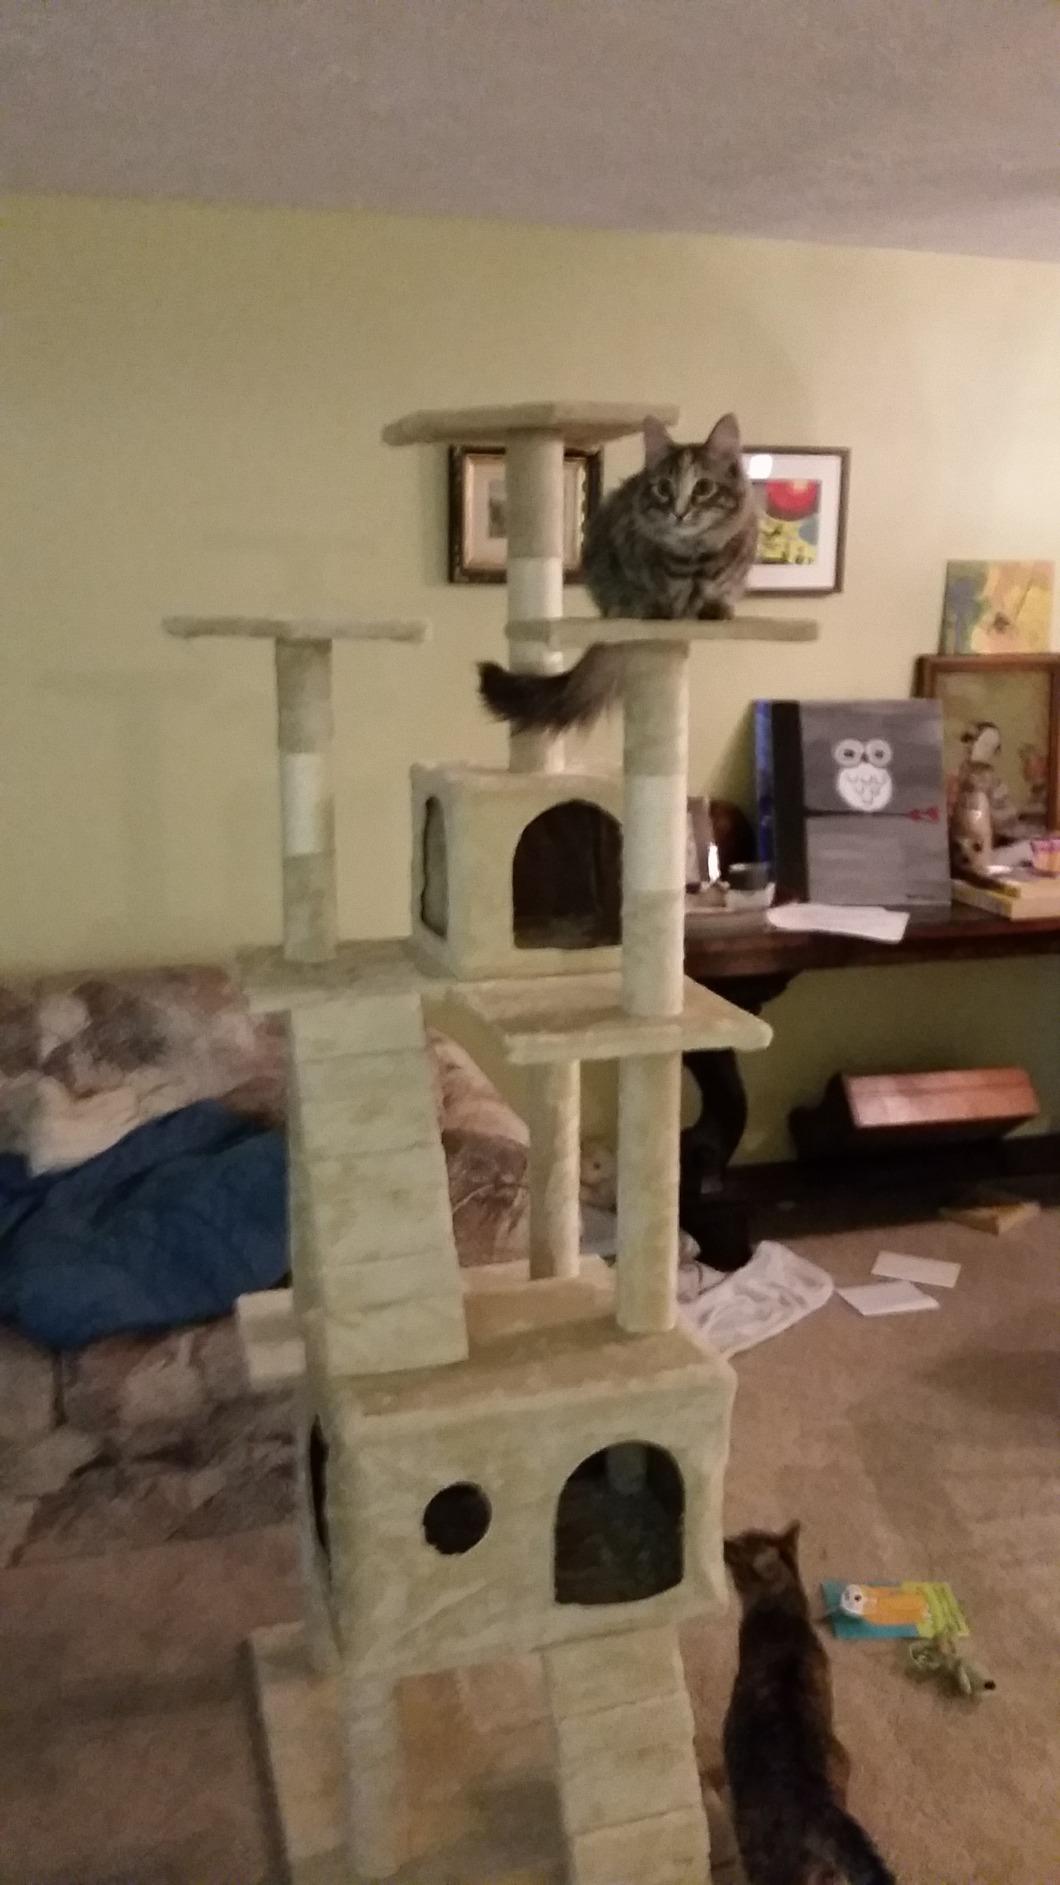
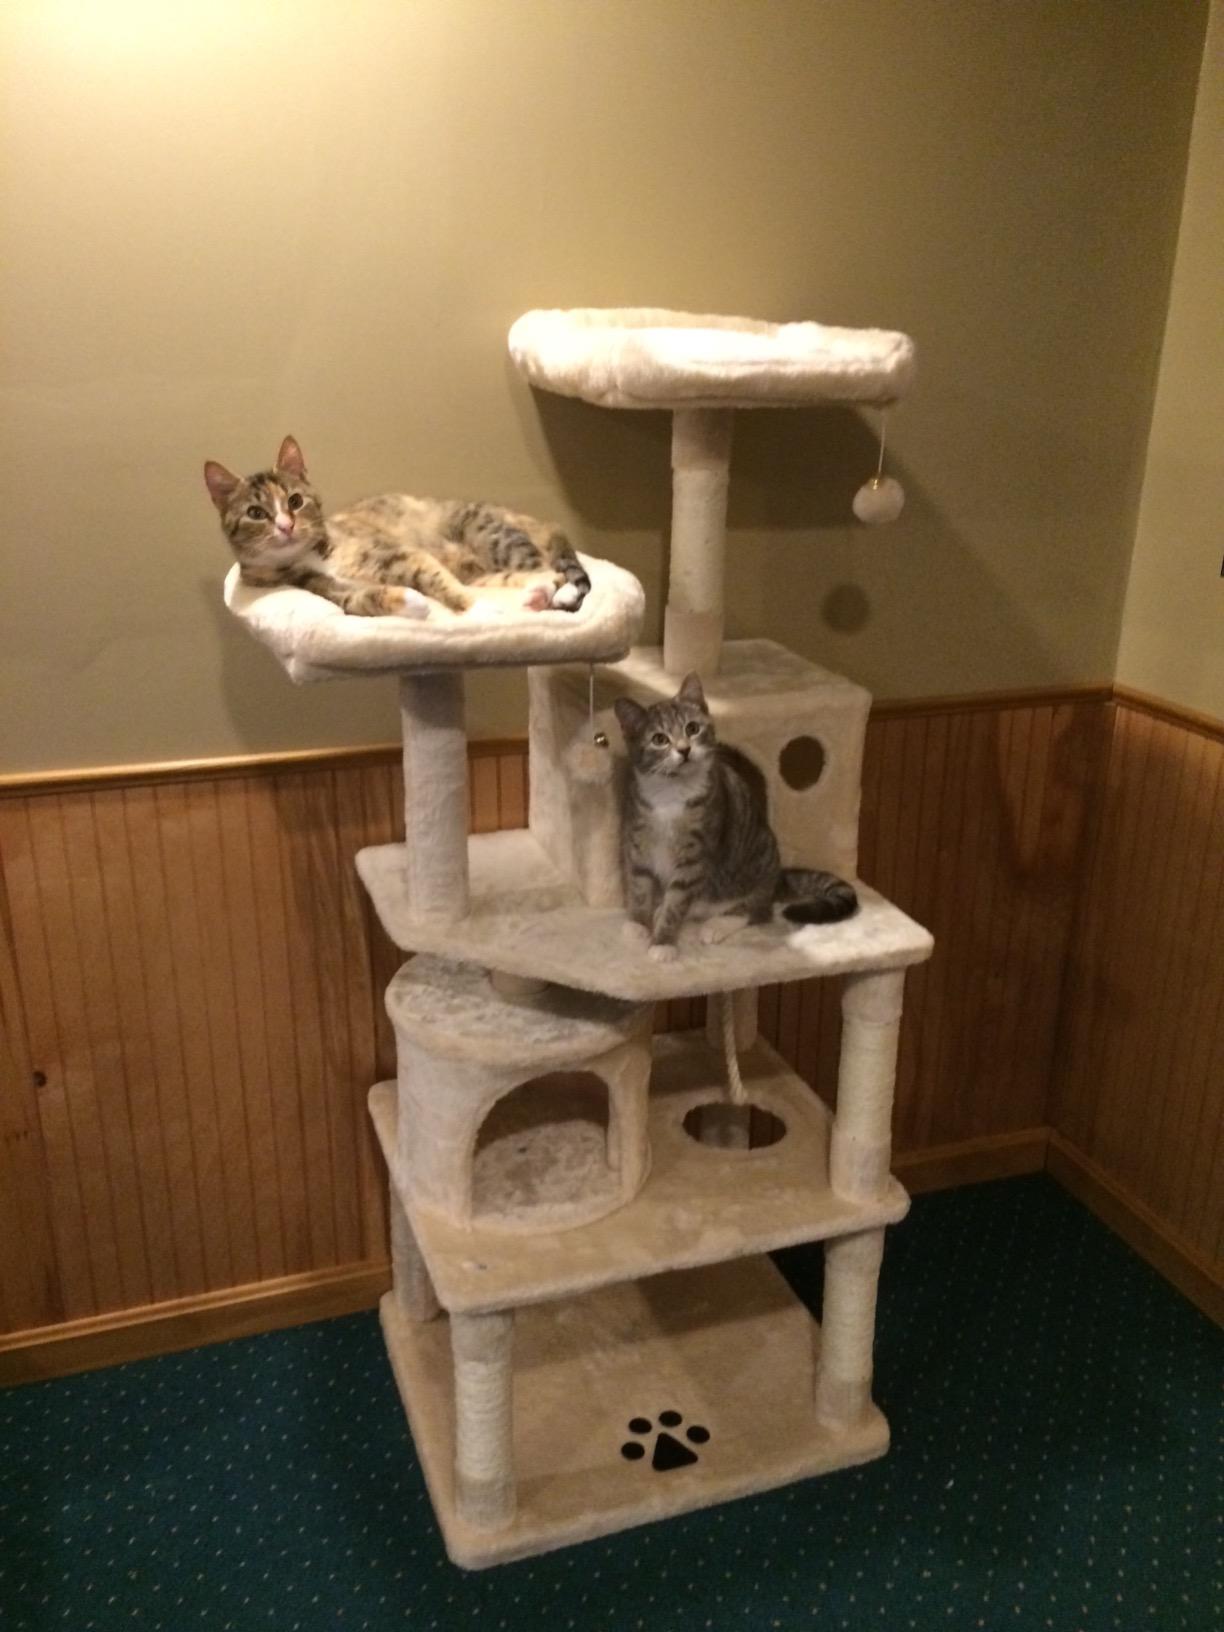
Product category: items_cat tree
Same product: no